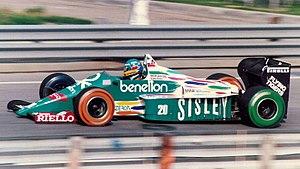
La Benetton B186 est la première monoplace de Formule 1 engagée par l'écurie britannique Benetton Formula, lors du championnat du monde de Formule 1 1986. Elle est pilotée par l'Italien Teo Fabi et l'Autrichien Gerhard Berger.
Benetton Formula 1 est une écurie de Formule 1 fondée par Luciano Benetton à la suite du rachat de l'écurie anglaise Toleman. Benetton a participé à 260 Grands Prix de Formule 1 entre 1986 et 2001, inscrit un total de 851,5 points en championnat du monde, remporté 27 victoires, obtenu 102 podiums, 15 pole positions et 36 meilleurs tours en course.
Résultats du Grand Prix automobile de Détroit de Formule 1 1986 qui a eu lieu sur le circuit urbain de Détroit le 22 juin 1986.